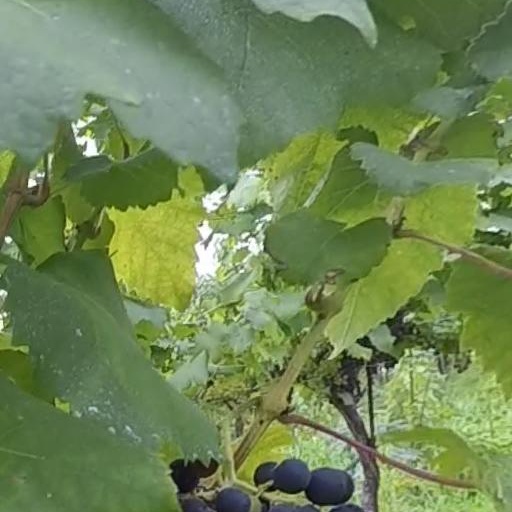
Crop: grape